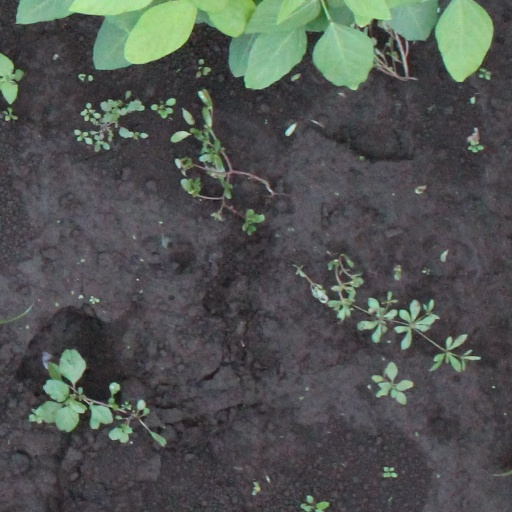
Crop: soybean